Women in governments of Israel

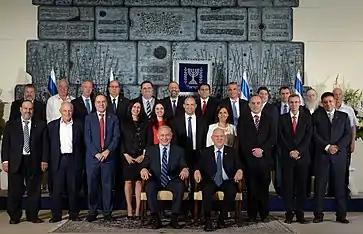
Israel's Thirty-fourth government

Ayelet Shaked, Miri Regev, and Gila Gamliel were appointed as cabinet ministers when the thirty-fourth government formed in 2015. Ayelet Shaked of The Jewish Home was appointed Minister of Justice, while Gila Gamliel and Miri Regev of the Likud were appointed Minister for Social Equality and Minister of Culture and Sport respectively, and Tzipi Hotovely was appointed Minister in the Ministry of Foreign Affairs. in 2016, Sofa Landver was appointed Minister of Immigration Absorption.Most recently, in 2019 Yifat Shasha-Biton became Minister of Construction and Housing.